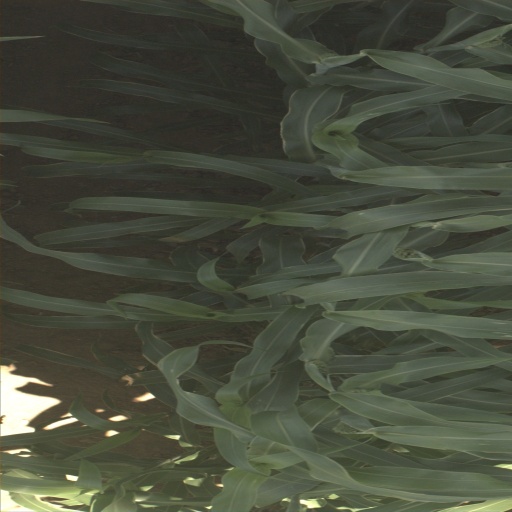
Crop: sorghum